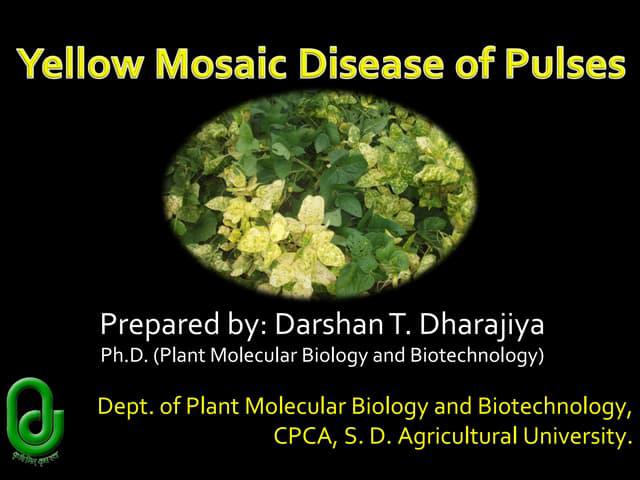
Plant: Soybean
Disease: soybean mosaic